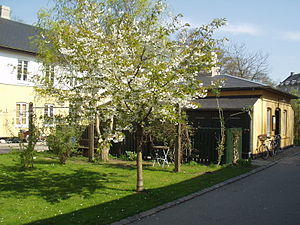
Brumleby
En tørreplads med vaskehus i Brumleby
Billede af tørreplads med vaskehus i Brumleby
Brumleby, oprindeligt Lægeforeningens Boliger, er en boligbebyggelse på Østerbro i København.